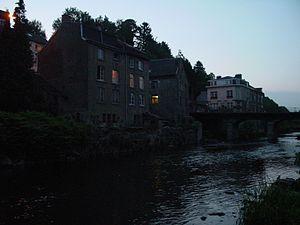
La Vesdre est une rivière belgo-allemande, affluent en rive droite de l'Ourthe, donc sous-affluent de la Meuse.